Johann Theodor de Bry

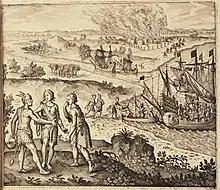
"The Abduction of Pocahontas", 1624, after Georg Keller

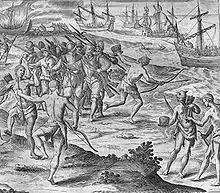
"Francis Drake at the Rio de la Plata"

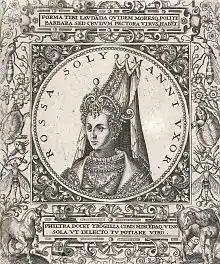
Portrait of Haseki Hürrem Sultan

De Bry was born in Strasbourg, the elder son and pupil of Dirk de Bry. He greatly assisted his father in works such as, the "Florilegium novum", which was published at Frankfort in 1612, and, with the assistance of his brother Johannes Israel, he completed the two volumes of Boissard's 'Romanae urbis Topographia et Antiquitates,' which were left unfinished at his father's death. He also published 'Emblemata secularia,' 1596, and added considerably to the collection of Portraits of Illustrious Persons, begun by his father. His pupil was Frederik van Hulsen. He died at Frankfort in 1623. His prints are signed with the initials J. T. B. or a monogram.